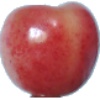
Label: cherry_rainier